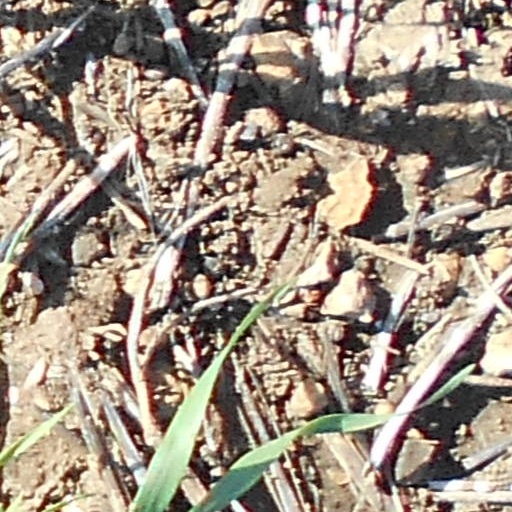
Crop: wheat